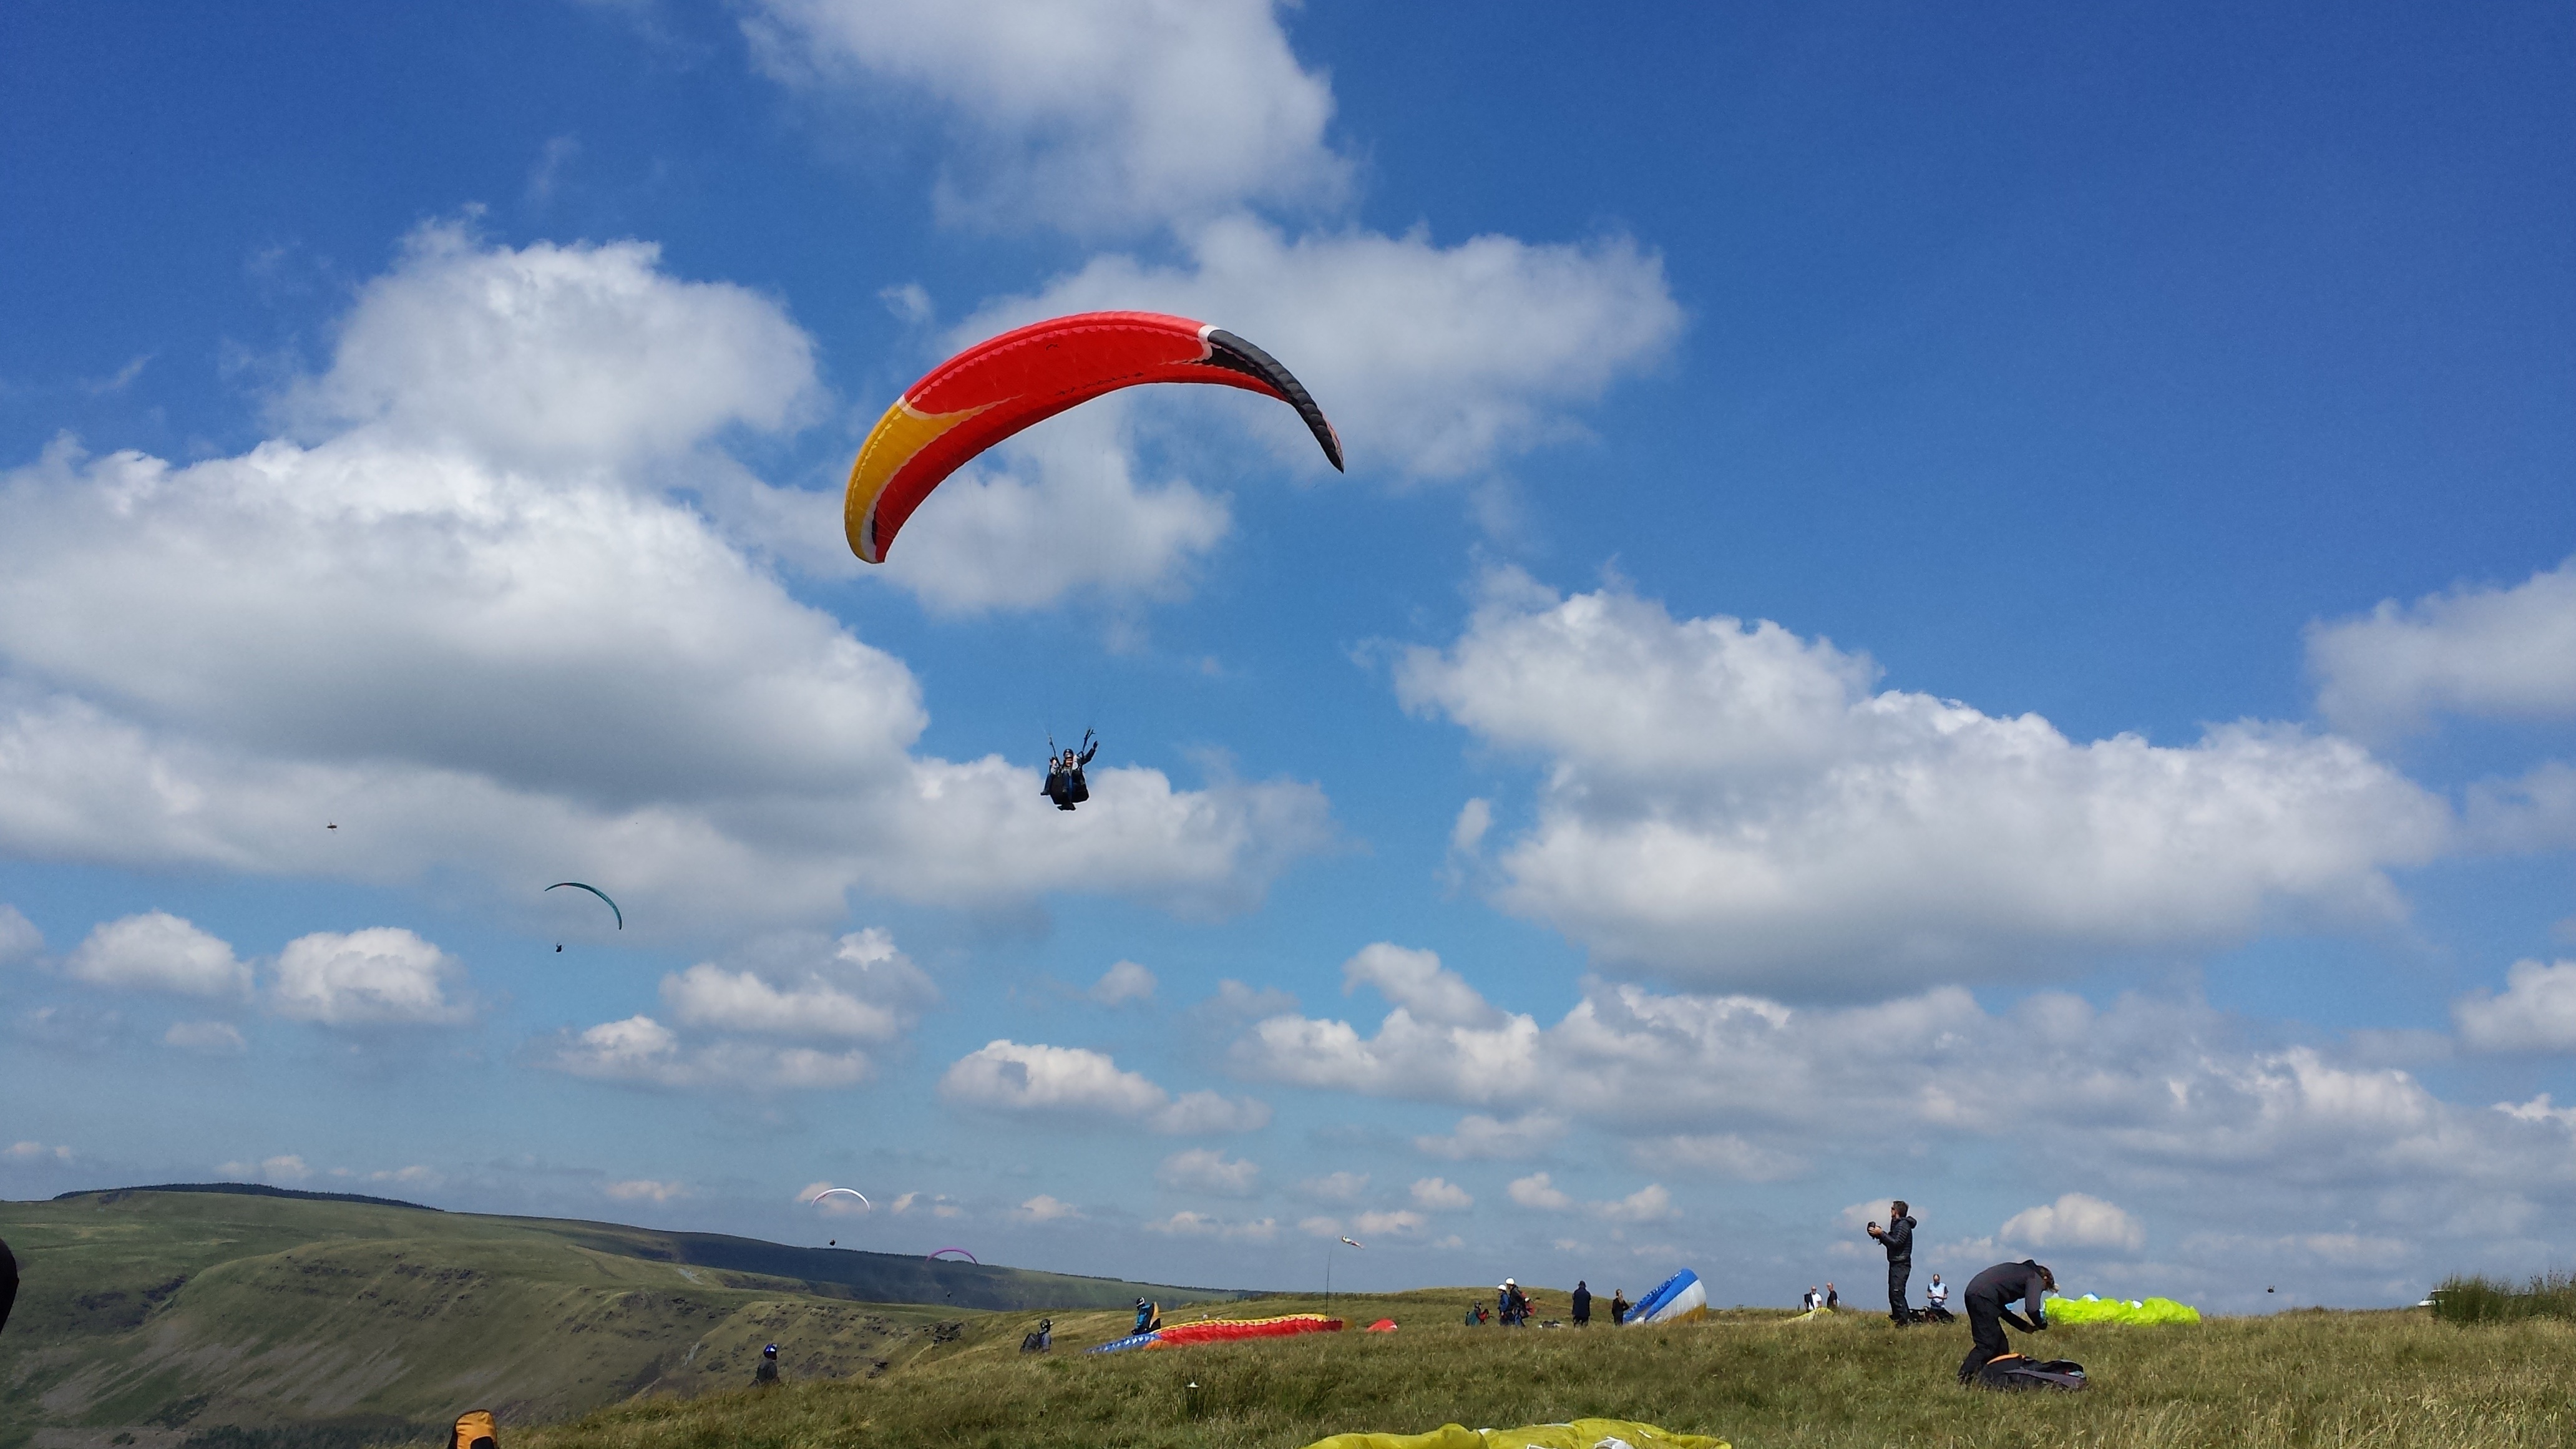
sport, flight, extreme sport, toy, parachute, paragliding, glider, sports, gliding, parachuting, air sports, atmosphere of earth, windsports, powered paragliding